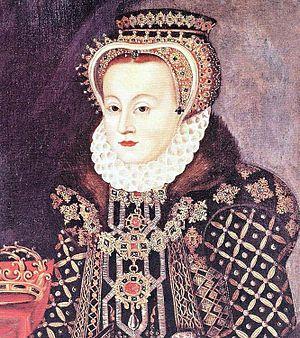
Gunilla Bielke, née le 25 juin 1568 et décédée le 19 juillet 1597 au Château de Bråborg, reine de Suède-Finlande, seconde épouse du roi Jean III.
Cette liste présente les conjoints des souverains suédois. À l'exception de Frédéric de Hesse-Cassel, tous ont été des femmes, qui ont été titrées reines. Frédéric de Hesse-Cassel, devint par la suite roi sous le titre de Frédéric Iᵉʳ, à la suite de l'abdication de son épouse.